Wasps RFC

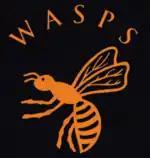
The original Wasps logo used until 1999

The following season, 1996–97, Wasps won their second league championship, and became the first English Champions of the new professional era. It was an equally momentous season off the field. The club split into two parts, with the professional side becoming part of Loftus Road Holdings PLC, who also owned Queens Park Rangers F.C. One element of the deal saw Wasps move from their traditional Sudbury home to share QPR's Loftus Road stadium.